Orinoco Basin

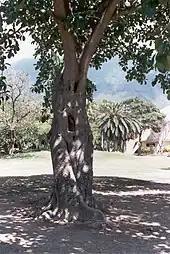
Matapalo or fig tree showing in an opening part of the trunk of the tree on which it supported. Parque del Este, Caracas, Venezuela.

In the Guayana part of the Orinoco basin, the equatorial forests predominate, characterized by the existence of several levels of trees of very varied species, as a consequence of a high competition to obtain a sufficient supply of solar rays.